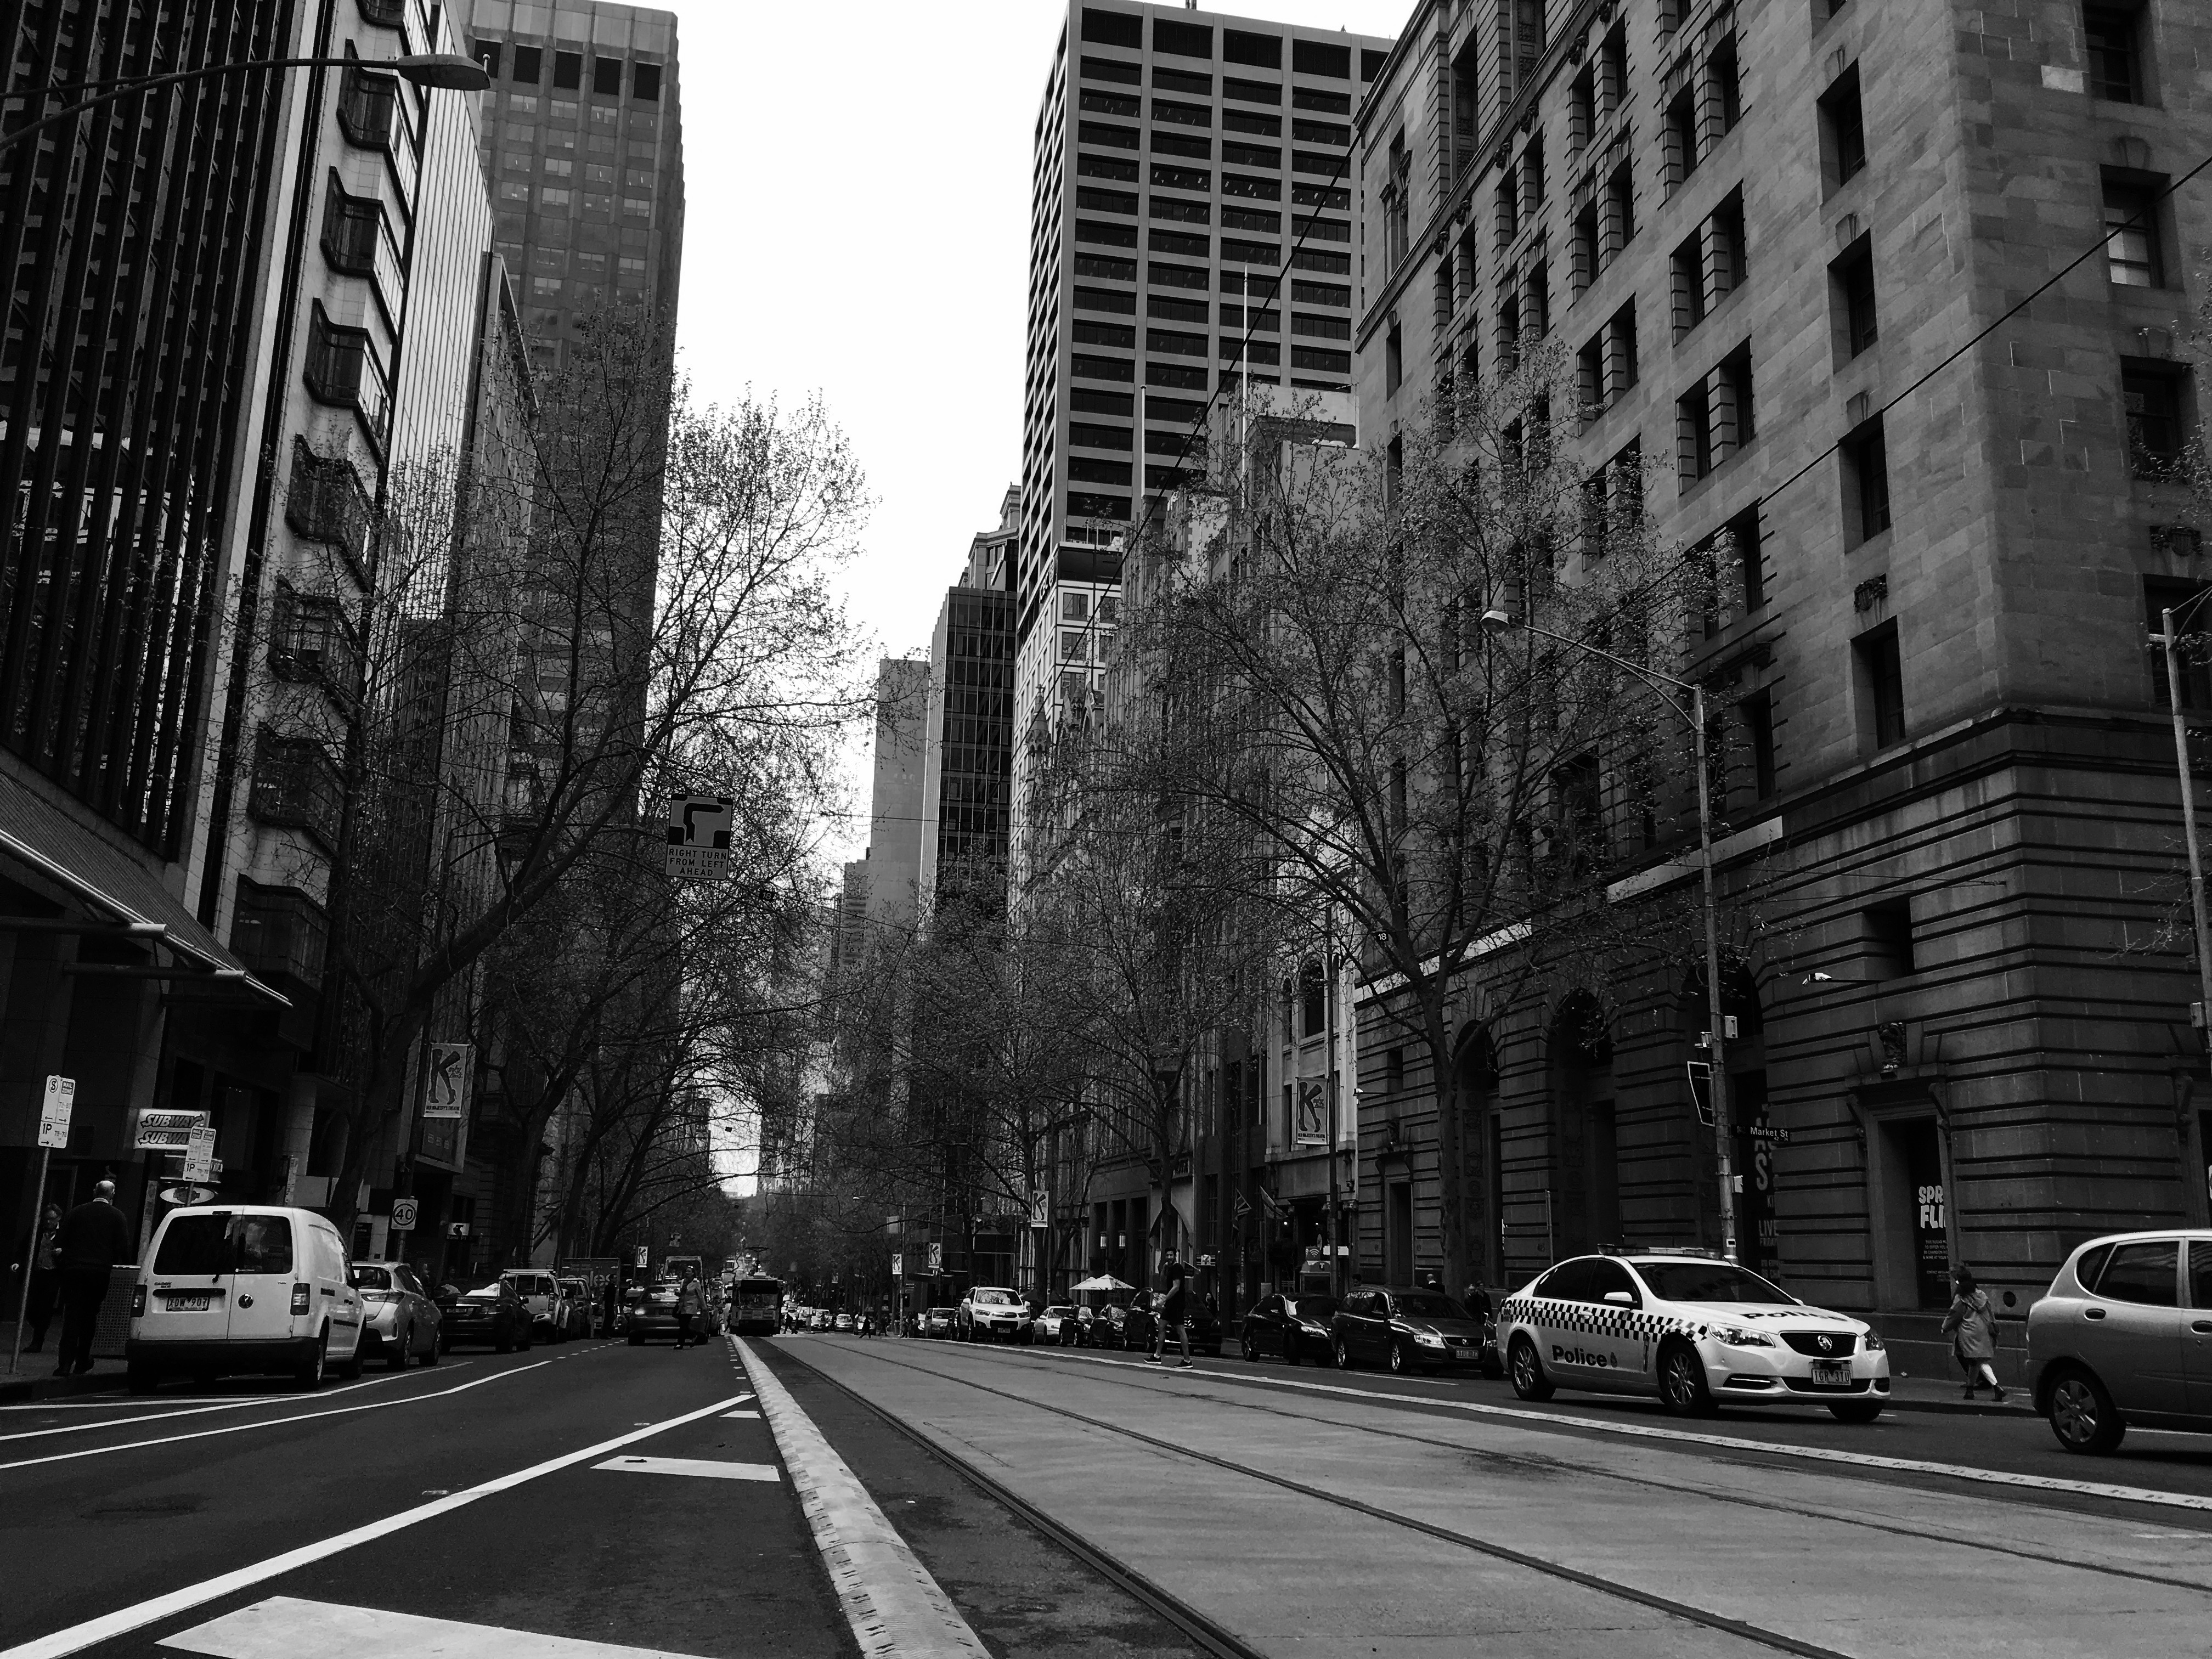
melbourne, downtown, australia, metropolitan area, urban area, road, city, metropolis, skyscraper, lane, landmark, car, black and white, street, building, infrastructure, cityscape, neighbourhood, monochrome photography, daytime, town, tower block, architecture, snapshot, photography, tree, residential area, alley, monochrome, sky, line, skyline, condominium, asphalt, thoroughfare, facade, road surface, traffic, window